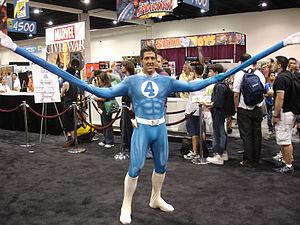
Red Richards, alias Mr Fantastique est un super-héros évoluant dans l'univers Marvel de la maison d'édition Marvel Comics. Créé par le scénariste Stan Lee et le dessinateur Jack Kirby, le personnage de fiction apparaît pour la première fois dans le comic book Fantastic Four #1 en novembre 1961.